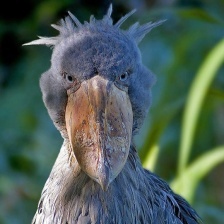
Species: SHOEBILL
Scientific name: BALAENICEPS REX